Kanni Thai

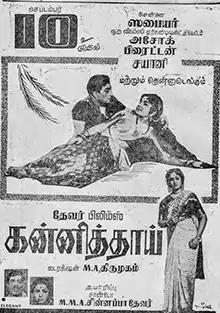
Theatrical release poster

Kanni Thai is a 1965 Indian Tamil-language action adventure film directed by M. A. Thirumugam, starring M. G. Ramachandran, K. R. Vijaya and Jayalalithaa. The film was produced by Sandow M. M. A. Chinnappa Thevar and released on 10 September 1965.